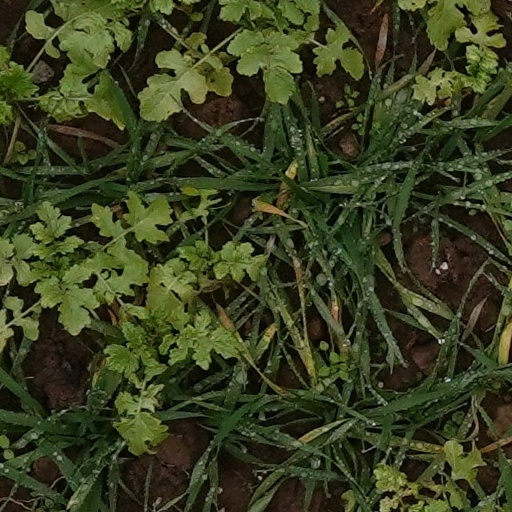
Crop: wheat